CKSB-10-FM

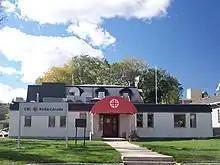
Ici Radio-Canada Premiere studio, rue Langevin, St. Boniface, Man. (ca. 2006)

Studios and offices are located on Rue Langevin in Saint Boniface. Since 2014 the transmitter was relocated to the community of Starbuck, MB, improving the signal of the Ici Radio-Canada Premiere network to Manitoba's French community. CKSB-10-FM has an effective radiated power of 100,000 watts. CBWFT-DT continues to broadcast from the Richardson Building (1 Lombard Place) in downtown Winnipeg.